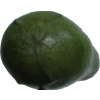
Label: green_avocado